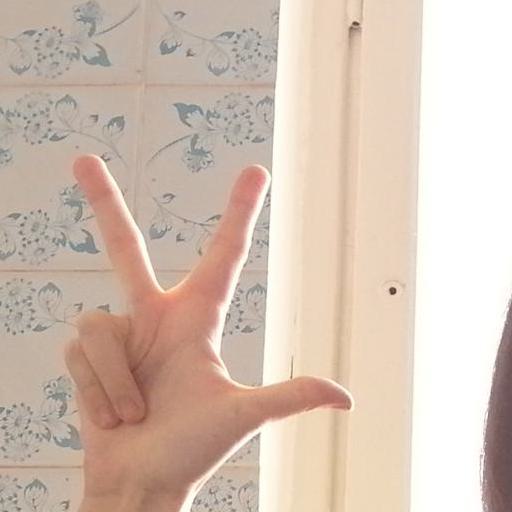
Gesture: three2